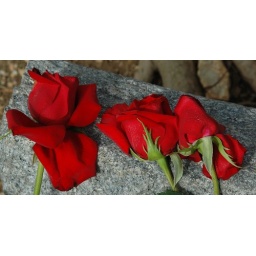
Some roses that have been left on a small monument in Drexelbrook.